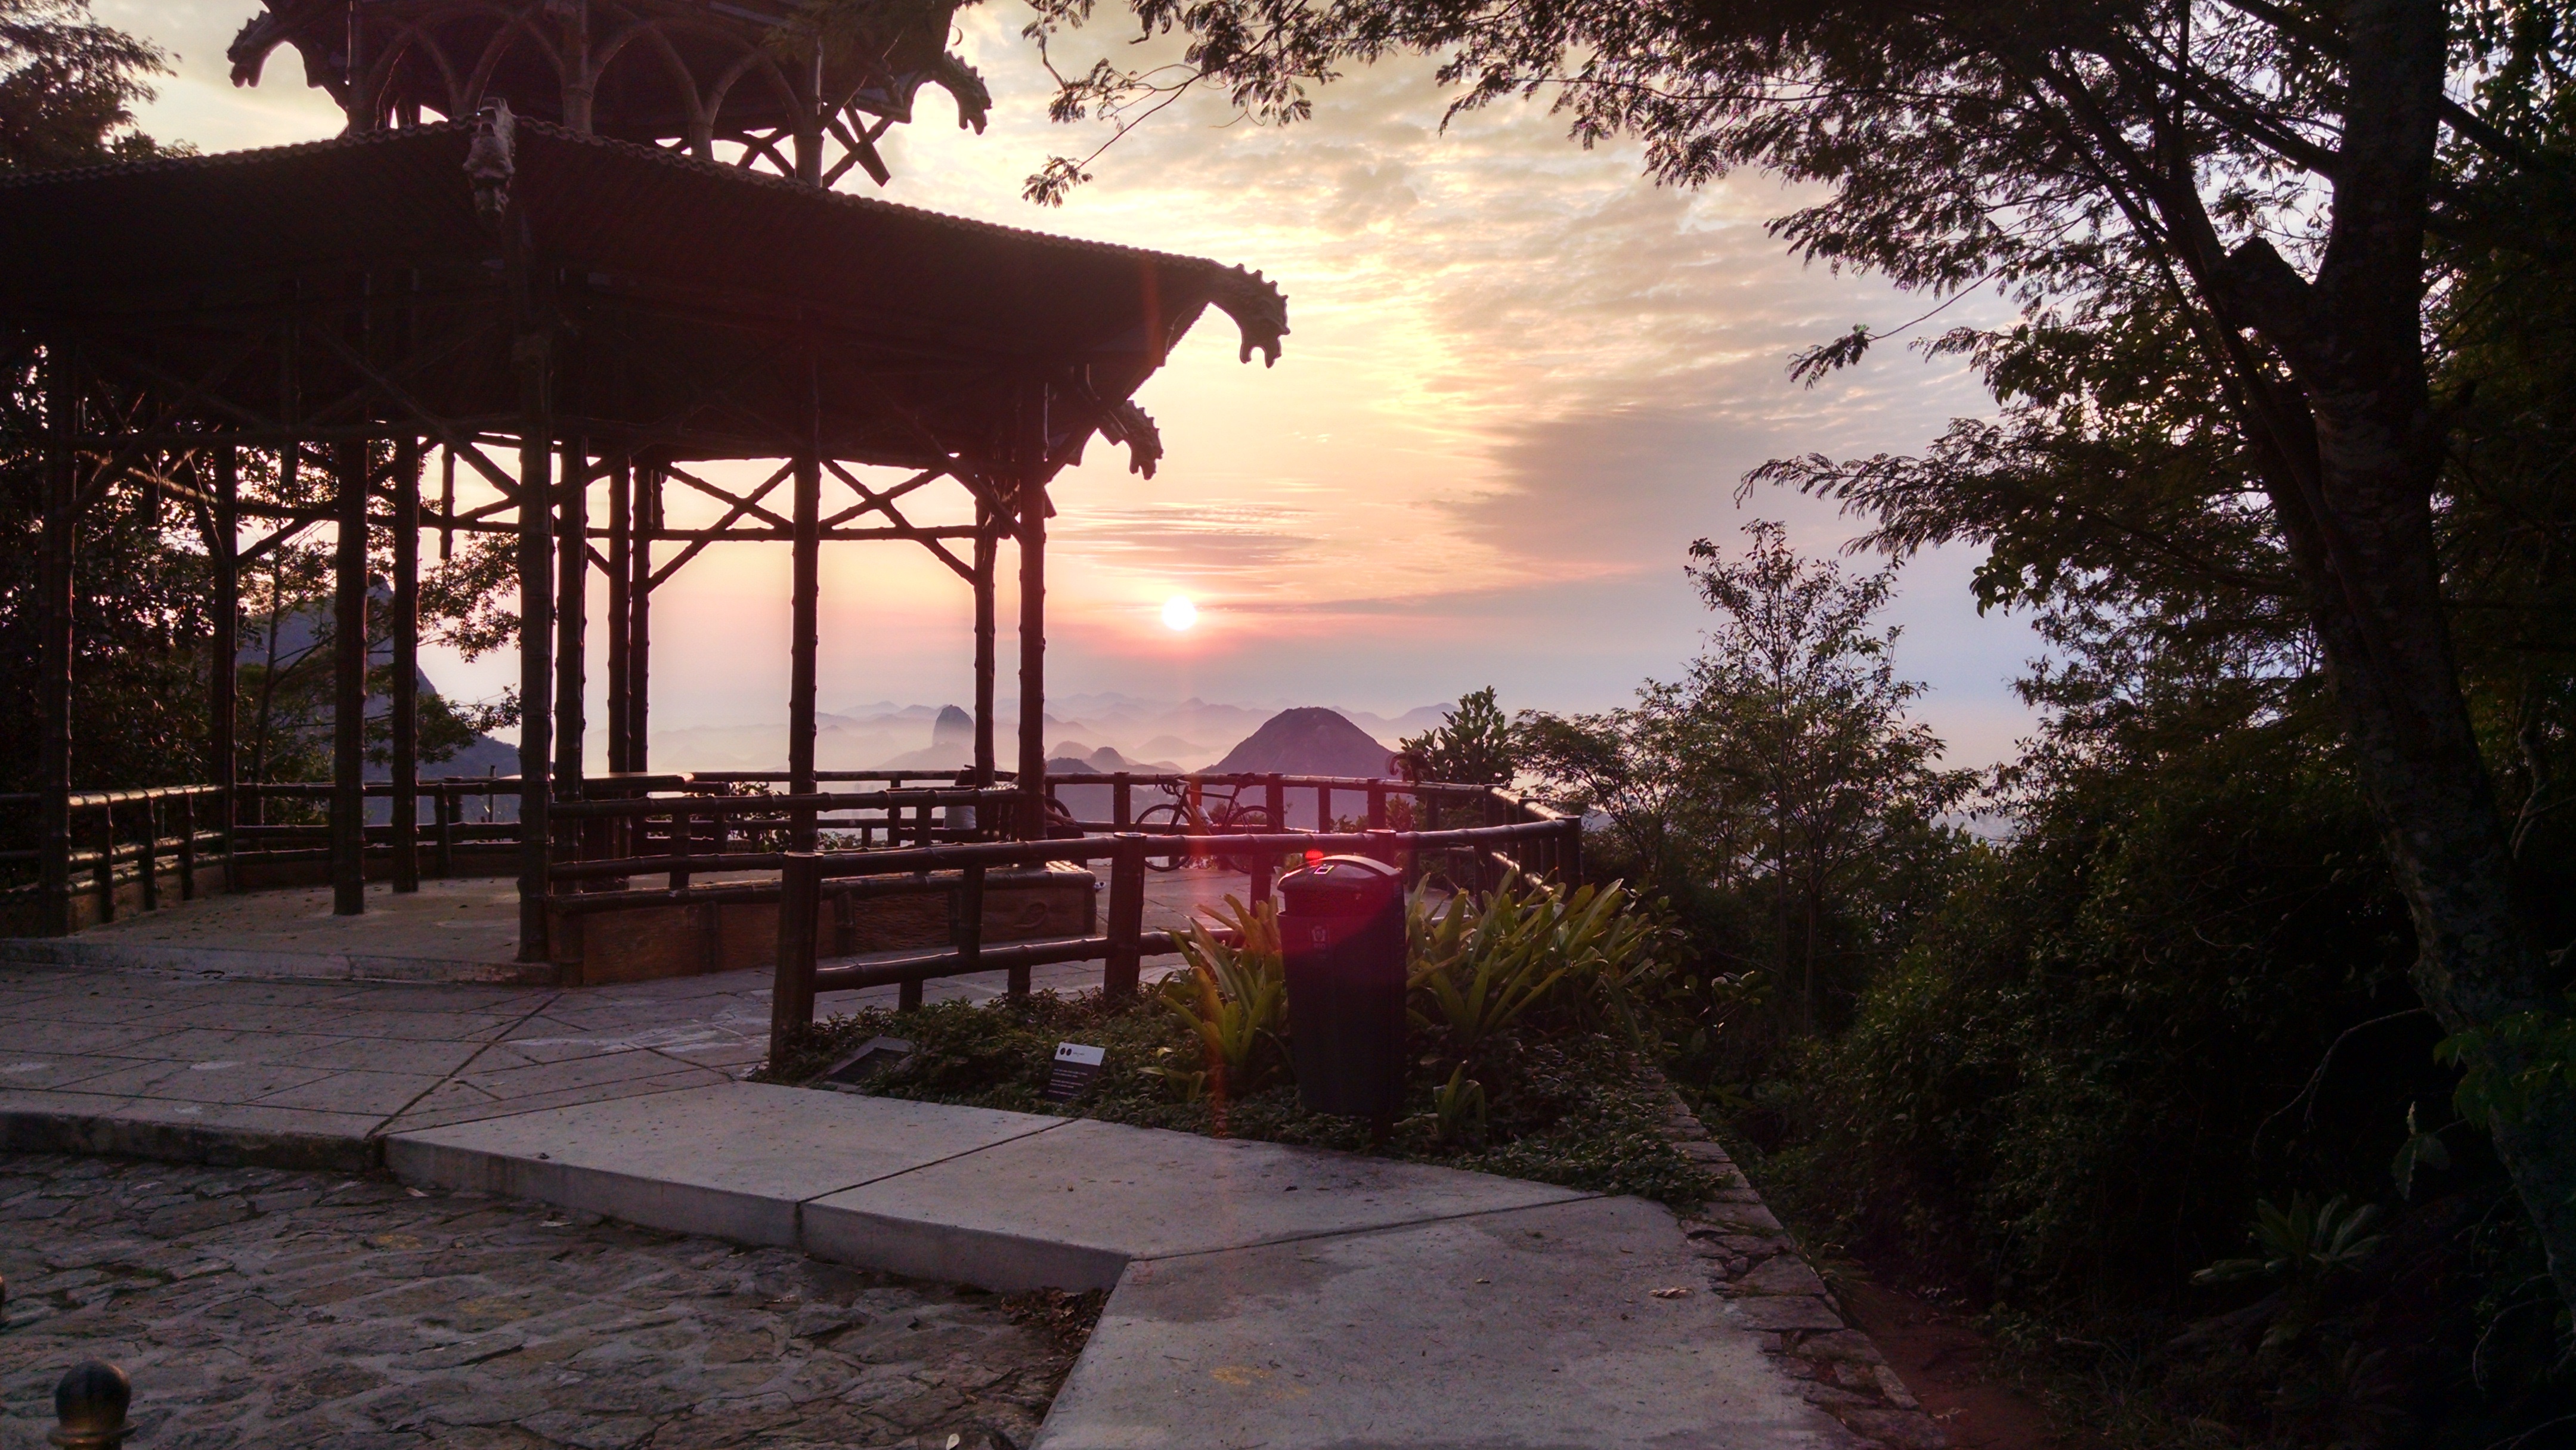
sunset, sunlight, morning, dusk, evening